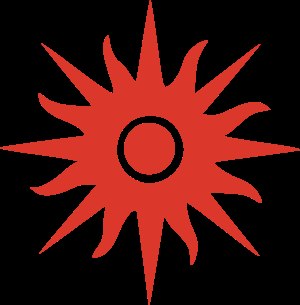
Asiatiske Lege
Legenes logo
Asiatiske Lege er et multisportsarrangement for asiatiske udøvere, som arrangeres hvert fjerde år, efter de olympiske lege. Arrangementet omfatter over 40 forskellige sportsgrene, mange af dem ikke-olympiske, som stort set afholdes indenfor en tidsramme på to uger. Det arrangeres også andre lege, så som asiatiske vinterlege og asiatiske indendørslege, separat fra selve Asian Games.